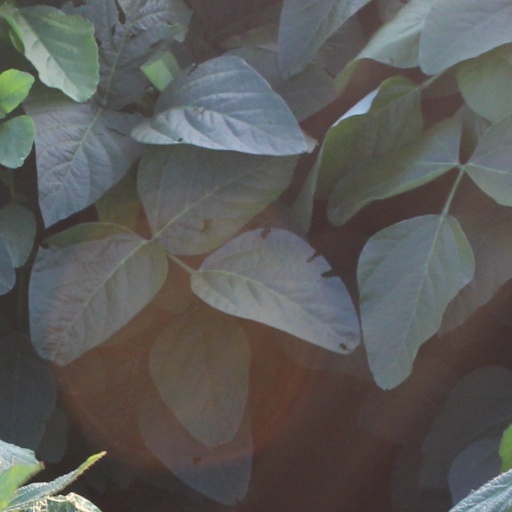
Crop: soybean